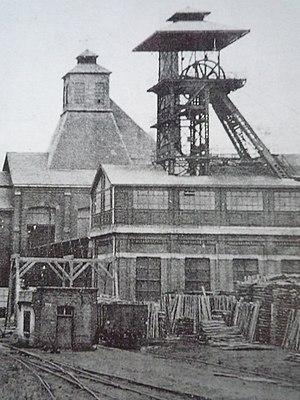
La Fosse n° 9 - 9 bis de la Compagnie des mines de Nœux était un charbonnage constitué de deux puits situé à Hersin-Coupigny, Pas-de-Calais, Nord-Pas-de-Calais, France.
La Compagnie des mines de Nœux est une compagnie minière dépendant de la Compagnie des mines de Vicoigne qui exploitait la houille dans le Bassin minier du Nord-Pas-de-Calais, grâce à des puits établis à Nœux-les-Mines, Hersin-Coupigny, Barlin, Labourse, Verquin, et dans une moindre mesure, Bouvigny-Boyeffles, Fouquières-lès-Béthune et Béthune. Des puits ont même été tentés sans succès à Ruitz et à Houchain.